2012 Team Specialized–lululemon season

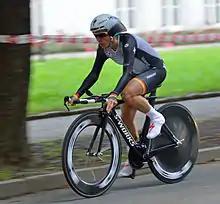
Trixi Worrack finished second in the Thüringen Rundfahrt der Frauen

Ina Teutenberg won the sprint of the first stage of the Emakumeen Euskal Bira.